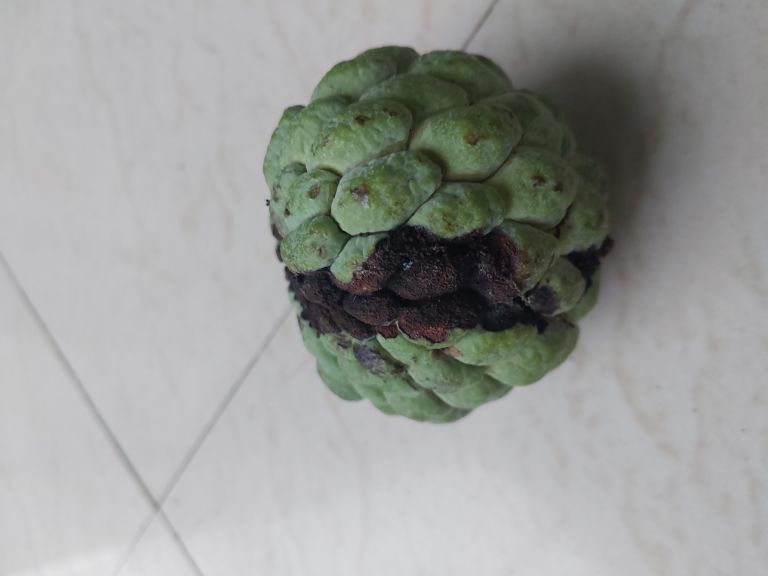
Disease label: Diplodia Rot